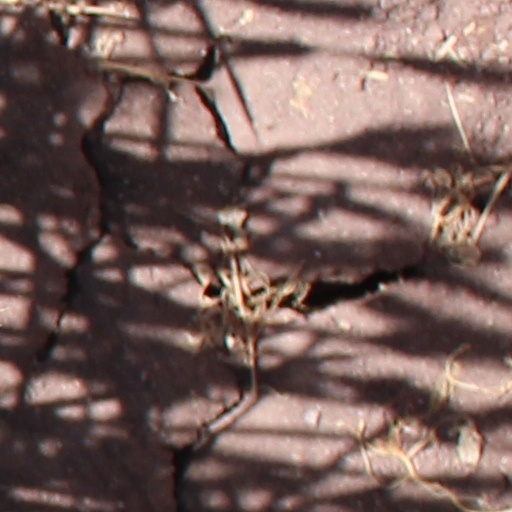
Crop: wheat